Hospital Records

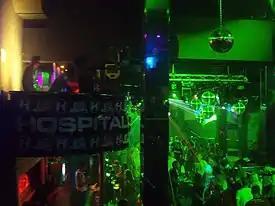
A Hospitality night at Heaven Ibiza, 2007

'Hospitality' is Hospital Records's event brand. Drum and bass events involving a set of artists from the label are often advertised as 'Hospitality' events, with events such as 'Hospitality Brixton'.